Casa de Azulejo

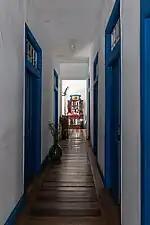
Interior hall

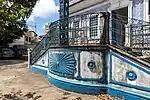
View of exterior staircase

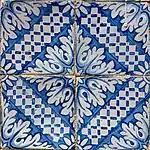
Detail of exterior blue-and-white azulejos

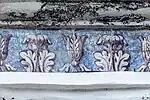
Detail of blue, white, and purple azulejos of cornice

The Casa de Azulejo was likely built in 1861 according to the inscription in the garden, now missing. It was owned by the businessman Joaquim Vitorino da Rocha and his wife Delfina de Azevedo Rocha; then by Manuel Francisco de Almeida Brandão and his wife Maria Emília de Almeida Brandão between 1868 and 1902. Albino Augusto de Novais e Silva and his wife Brasília Ferreira de Novais e Silva operated it as a small school, the Colégio Carneiro Ribeiro, between 1902 and 1912. The Casa do Azulejo was auctioned in 1914 and has undergone numerous alterations. It served as the Ana Néri School from 1954 to 1965, then as the headquarters of Construtora Raimundo Loureiro from 1965.